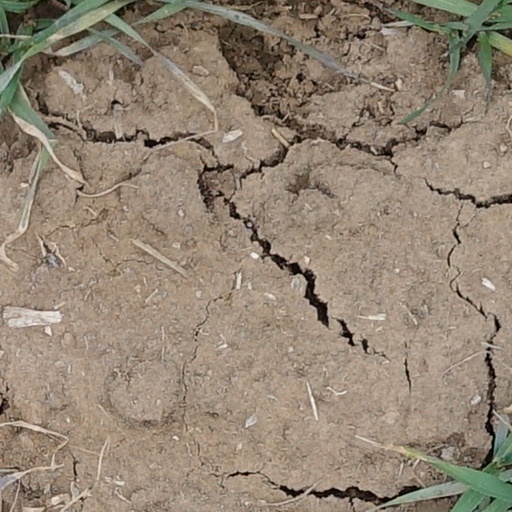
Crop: wheat